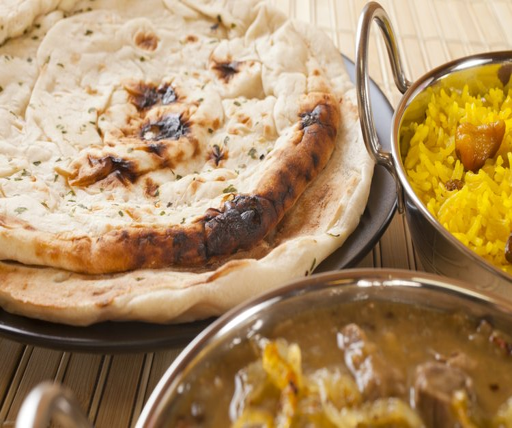
cutlery is not traditionally used to eat food in the culture .